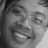
Emotion: happy